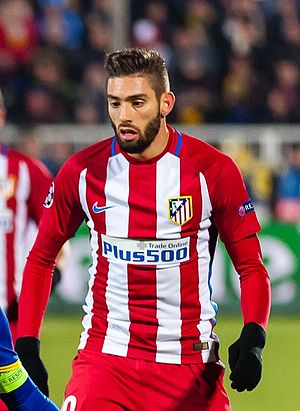
Yannick Ferreira Carrasco
Yannick Ferreira Carrasco, er en belgisk fodboldspiller. Han spiller for Atletico Madrid i Spanien.